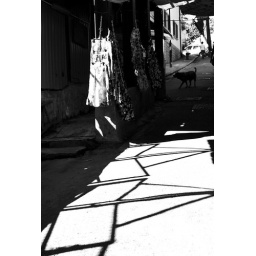
my eyes enjoyed the shadows and the dog in this one. stanley market